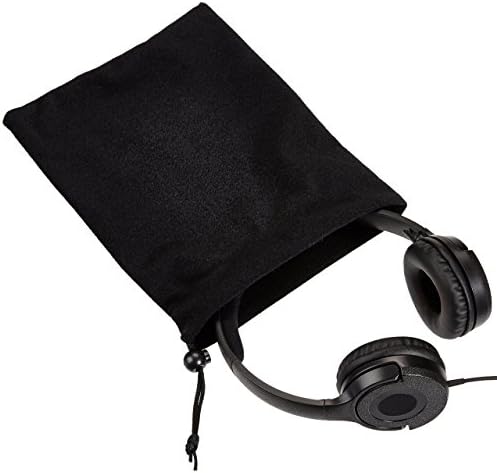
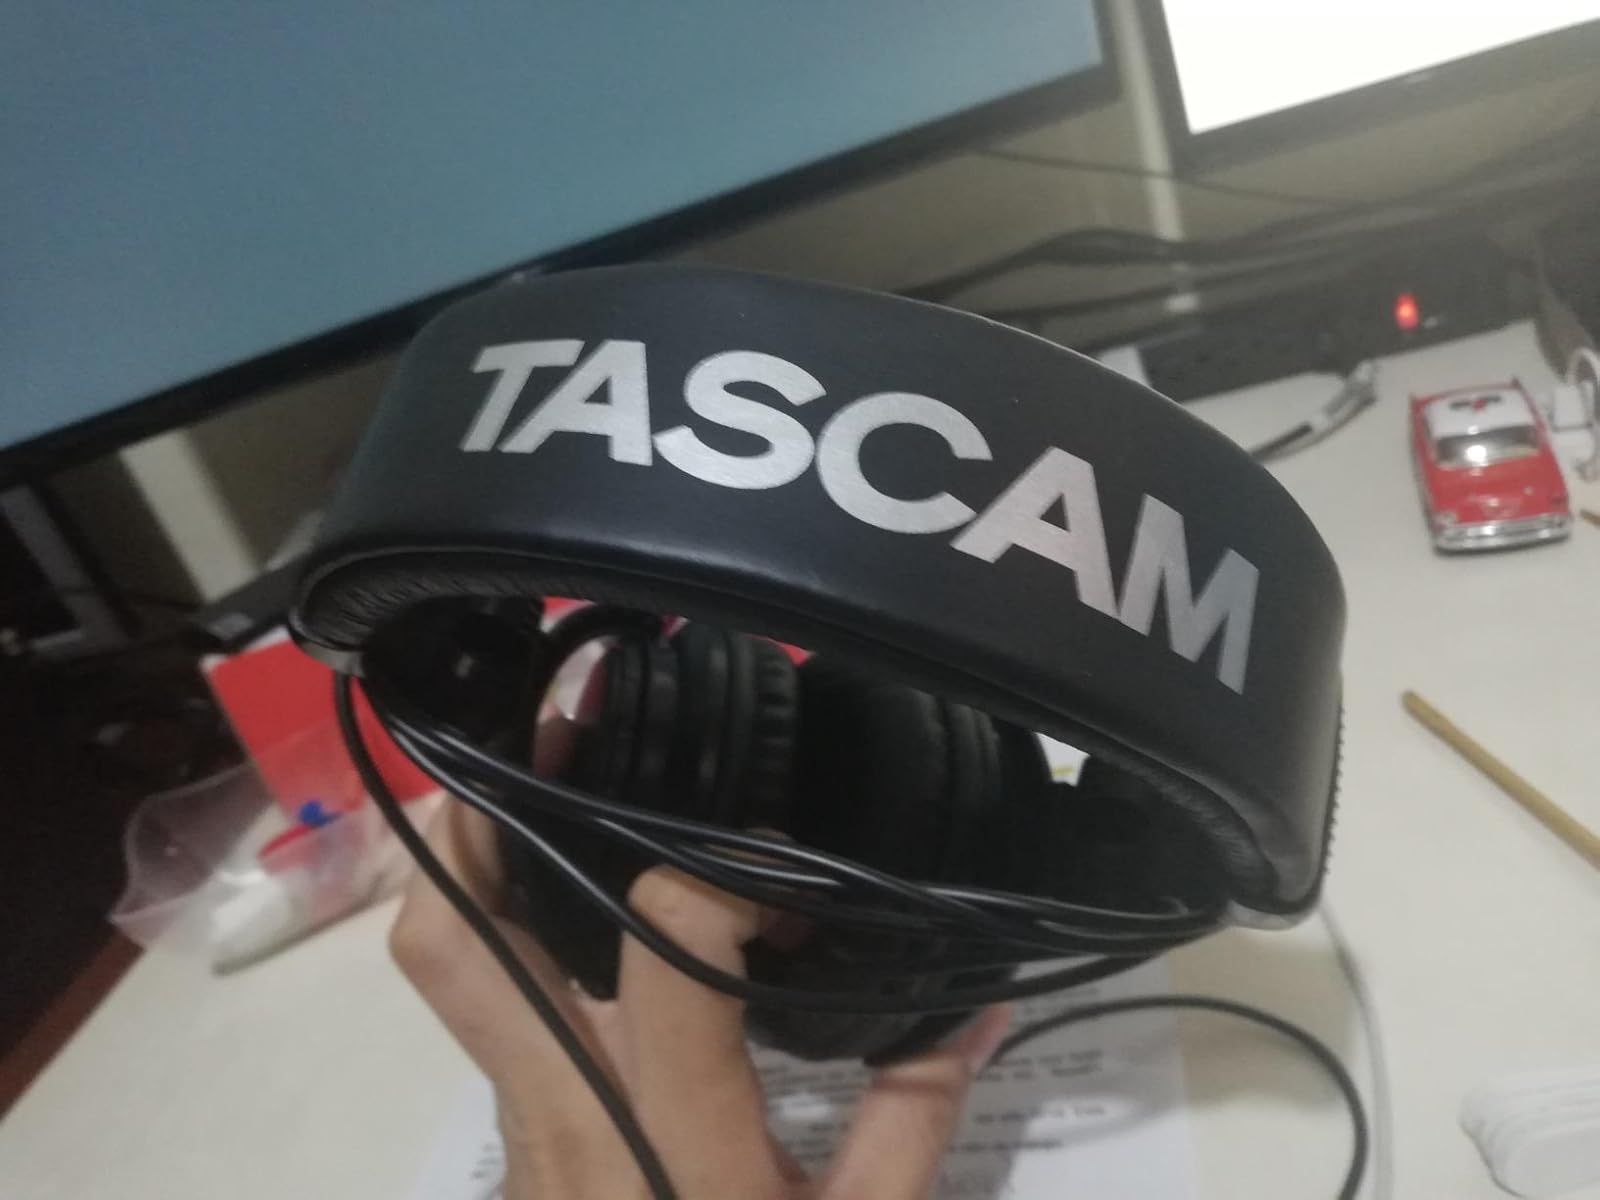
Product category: headphones
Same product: no